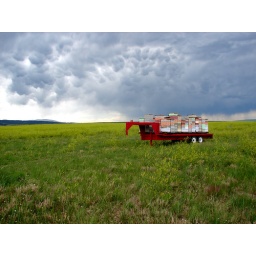
spotted as we drove down the highway to a hike in the mountains.looks like rain. it didn't.